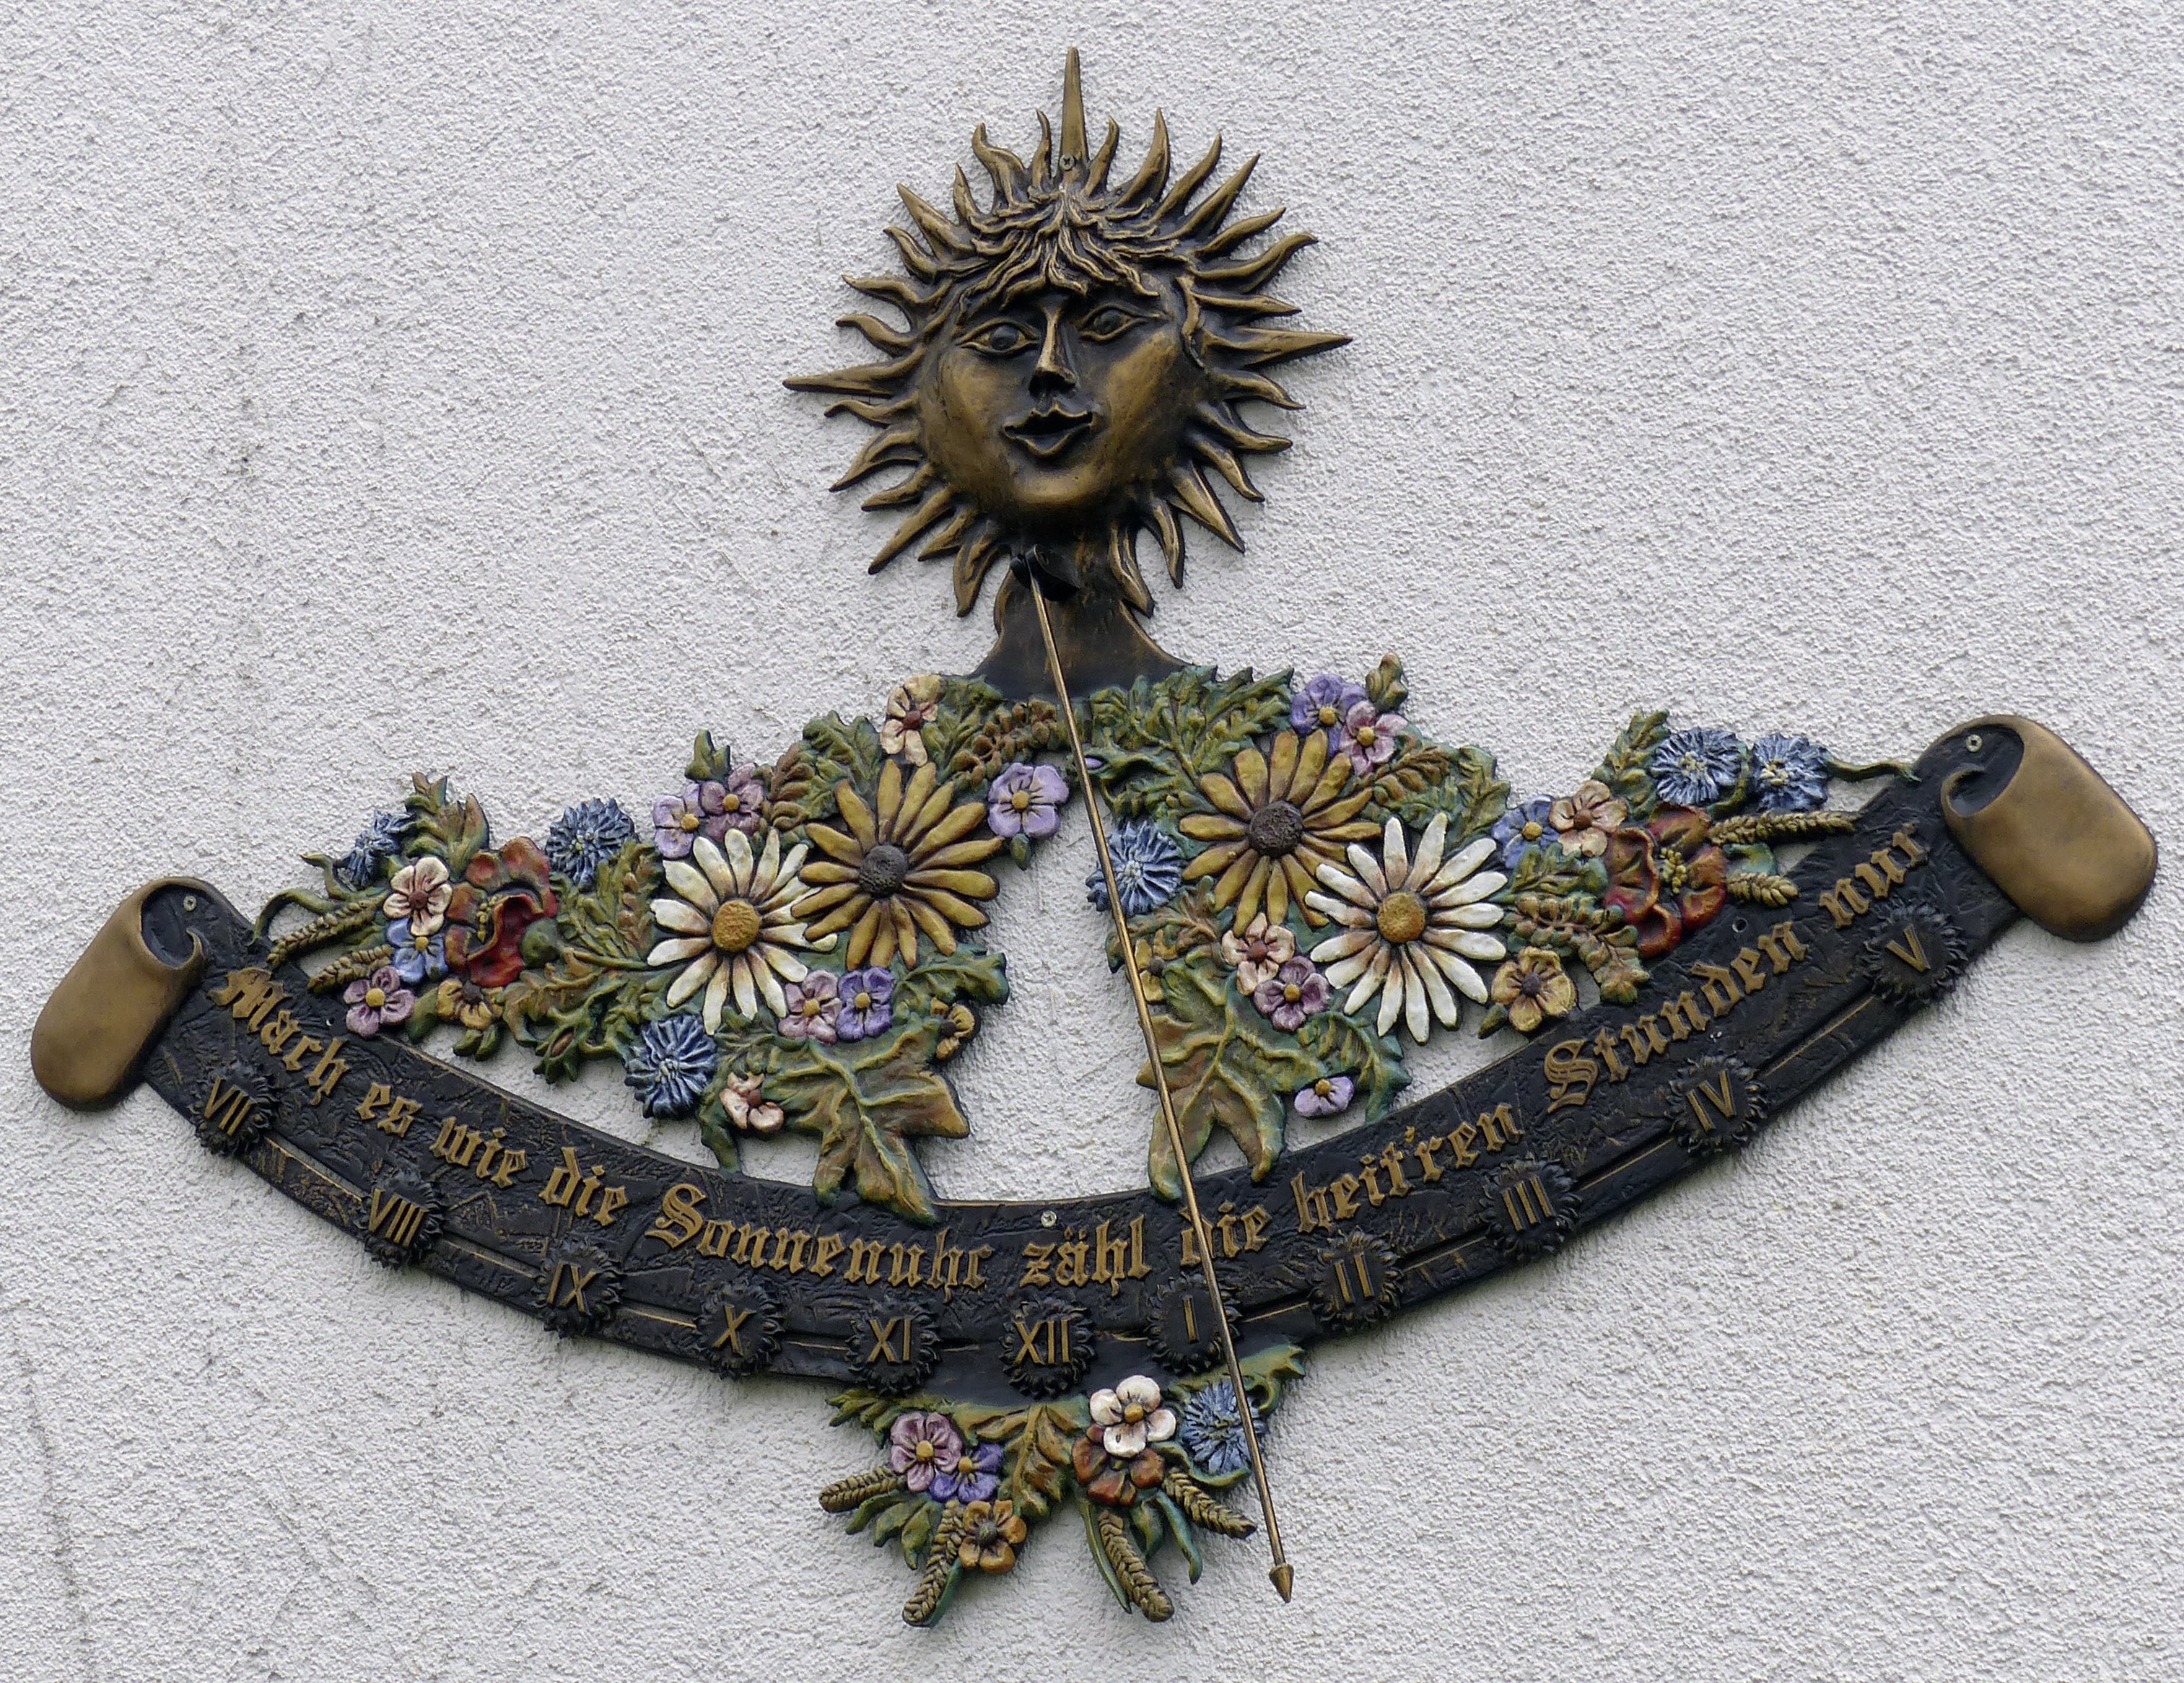
sun, sunlight, shadow, facade, weapon, south, art, carving, sundial, time of, hispanic